Rebreather

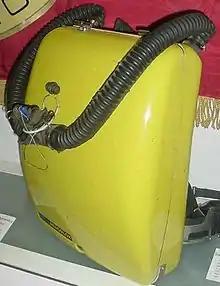
Aerorlox liquid oxygen rebreather in a coal mining museum

A liquid oxygen supply can be used for oxygen or mixed gas rebreathers. If used underwater, the liquid-oxygen container must be well insulated against heat transfer from the water. Industrial sets of this type may not be suitable for diving, and diving sets of this type may not be suitable for use out of water due to conflicting heat transfer requirements. The set's liquid oxygen tank must be filled immediately before use. Examples of the type include: